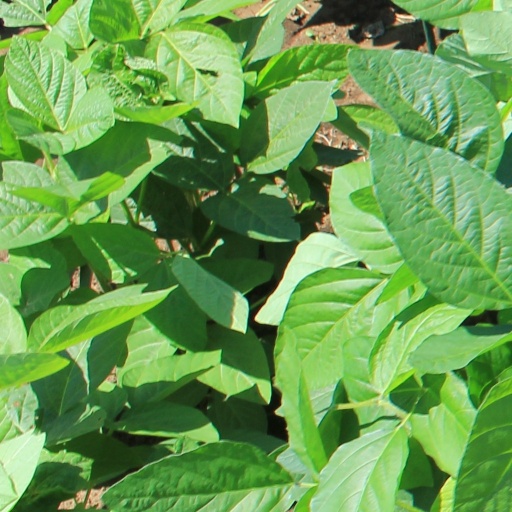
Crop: soybean